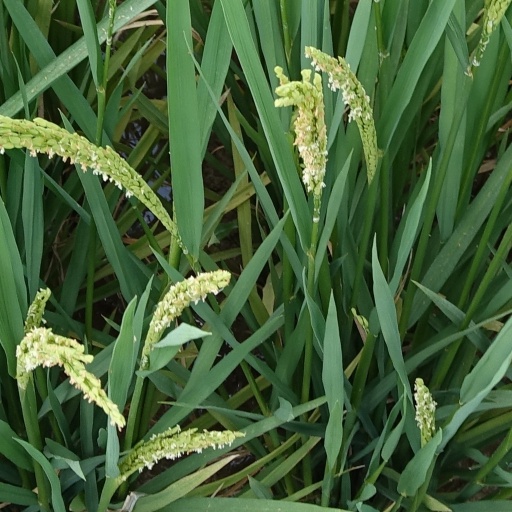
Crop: rice